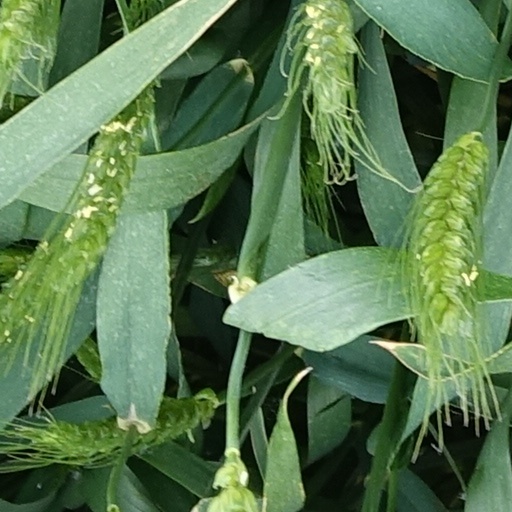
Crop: wheat